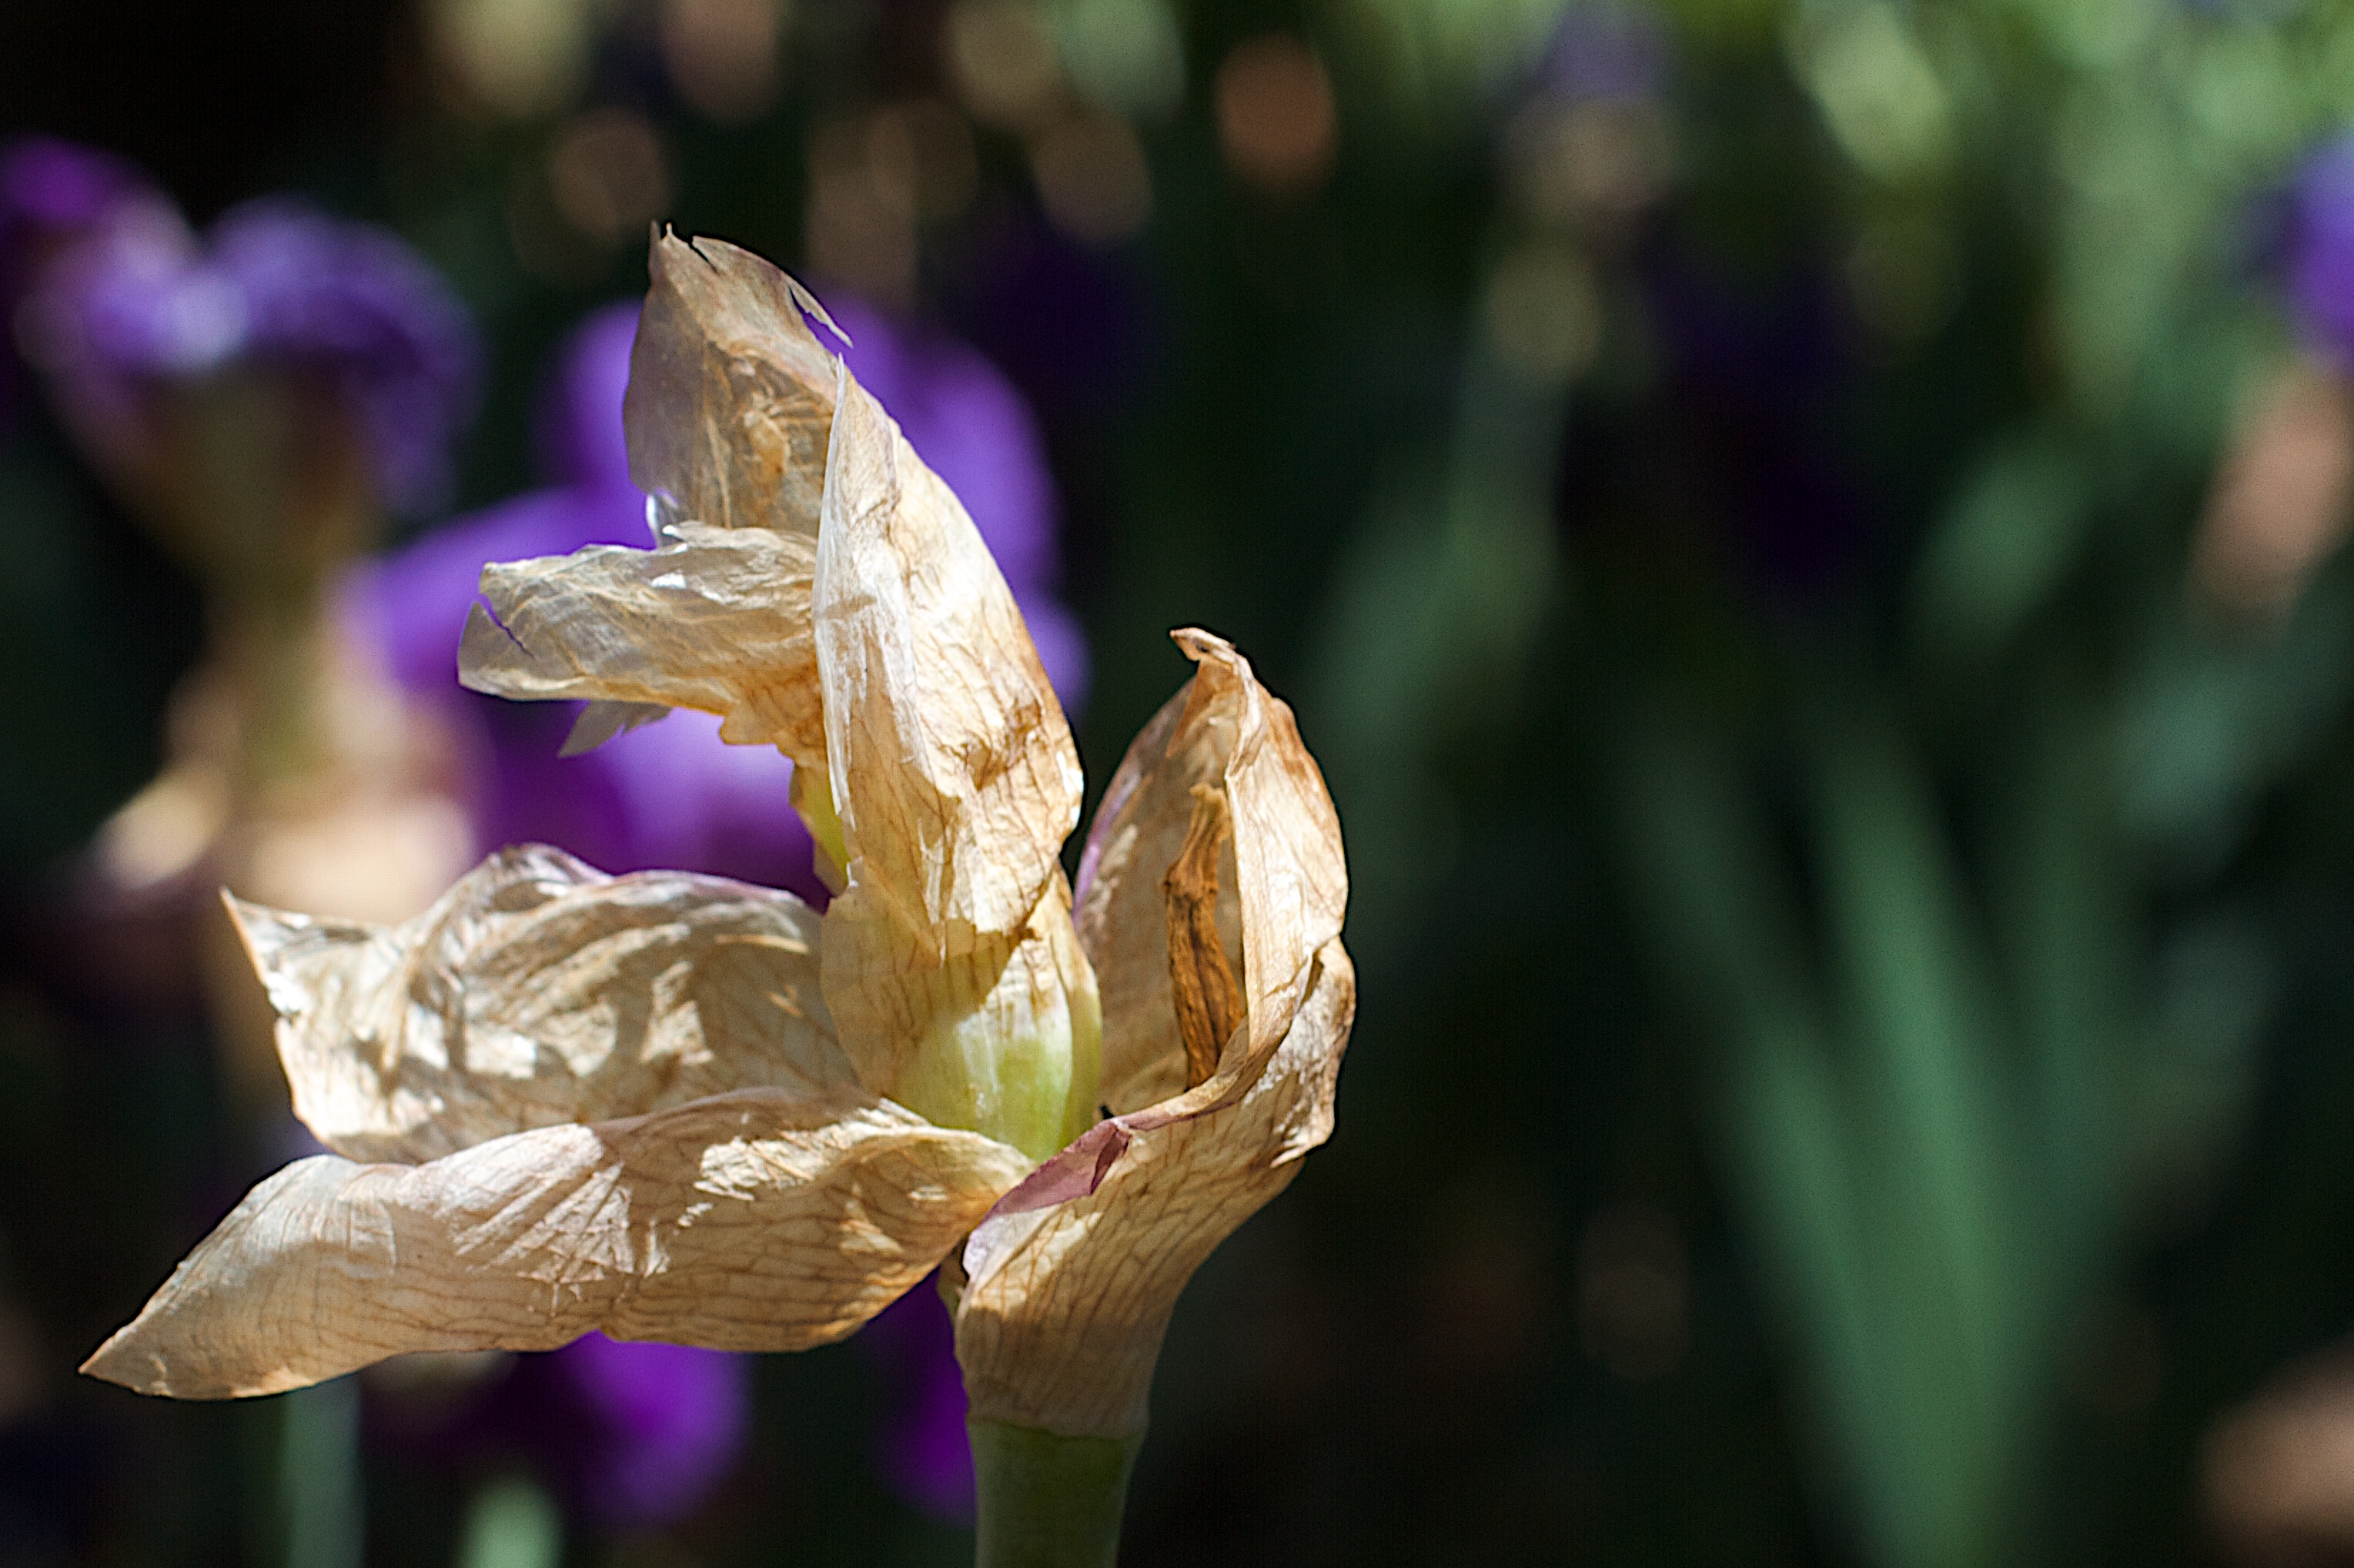
nature, blossom, plant, photography, leaf, flower, petal, spring, botany, flora, wildflower, close up, iris, eye, macro photography, flowering plant, plant stem, land plant, iris family